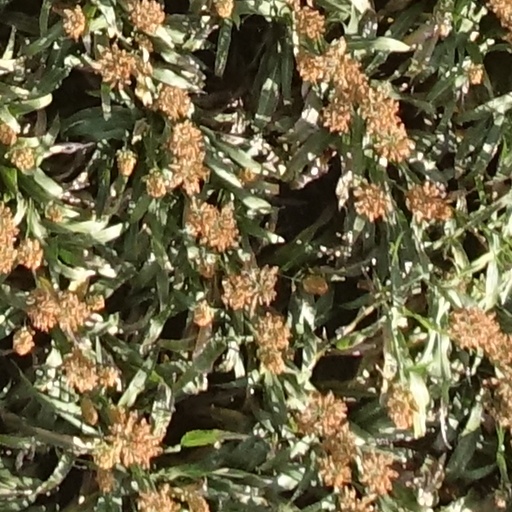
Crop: sorghum